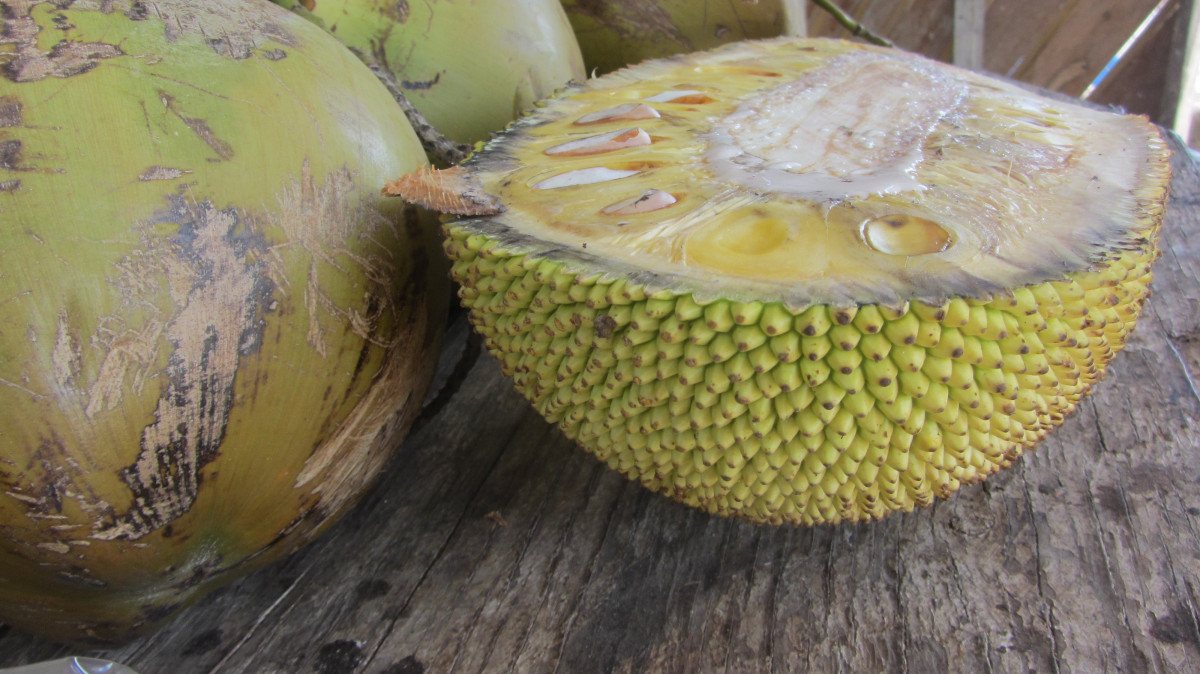
Tags: flower, food, produce, vegetable, yellow, gourd, coconut, carving, cucurbita, flowering plant